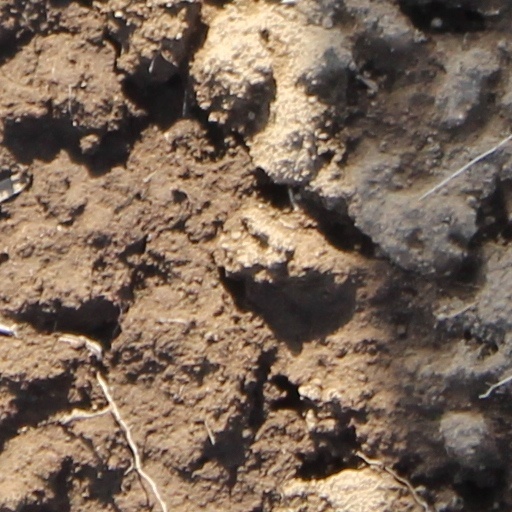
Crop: wheat